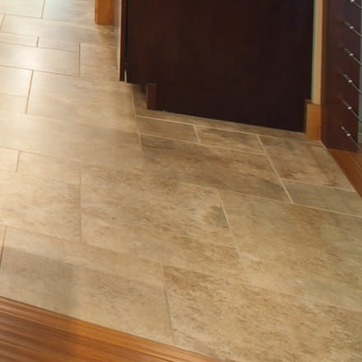
Material: tile